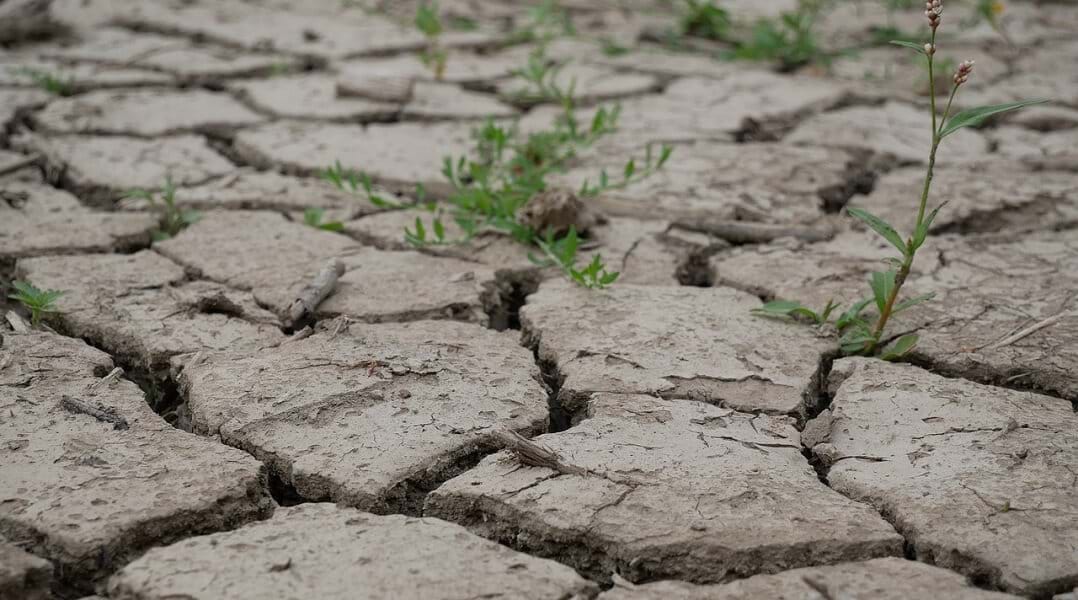
Soil type: Clay soil